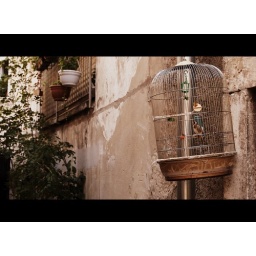
A bird in cage, spotted in Senj, Croatia.